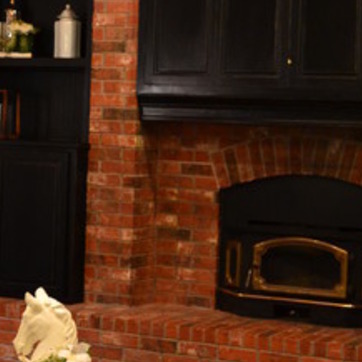
Material: brick